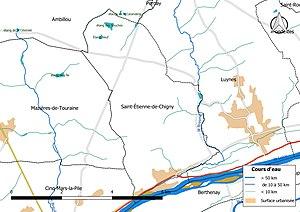
Carte du réseau hydrographique de la commune de fr:Saint-Étienne-de-Chigny (France).
Saint-Étienne-de-Chigny est une commune française située dans le département d'Indre-et-Loire en région Centre-Val de Loire.